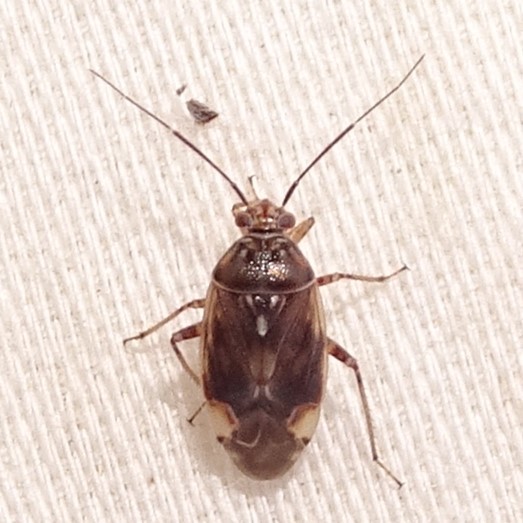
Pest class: lygus_bug